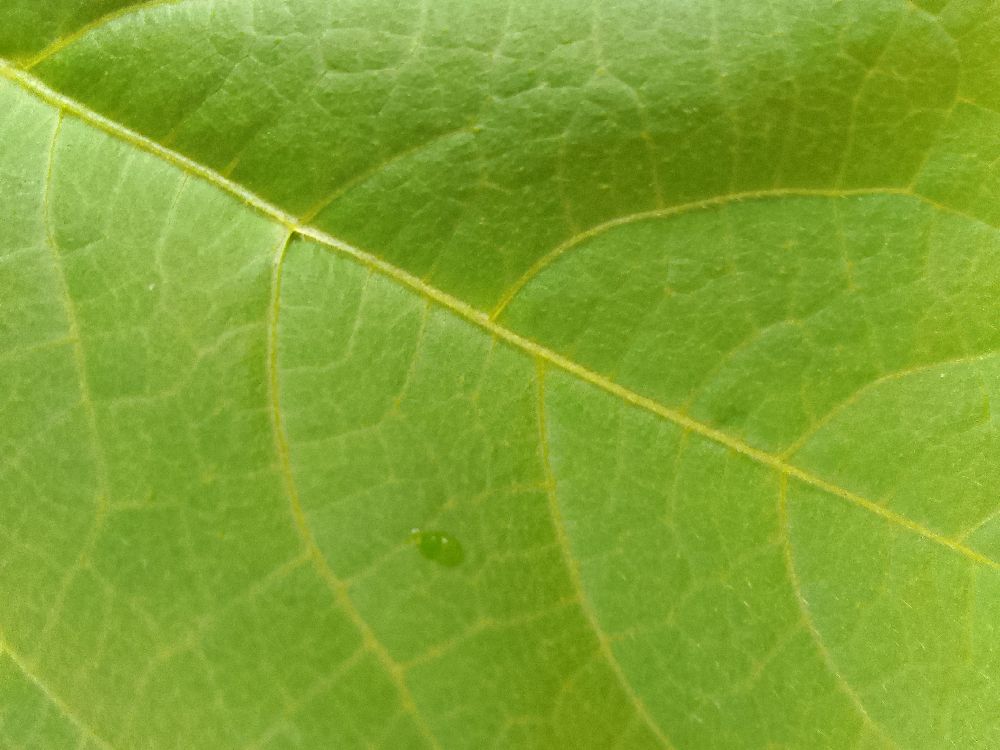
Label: healthy